LGBTQ rights in the United States

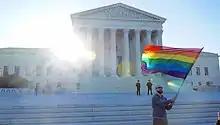
A man waves the rainbow flag outside the Supreme Court during "Obergefell v. Hodges"

, transgender women and other individuals assigned male at birth were still required to sign-up for the Selective Service.